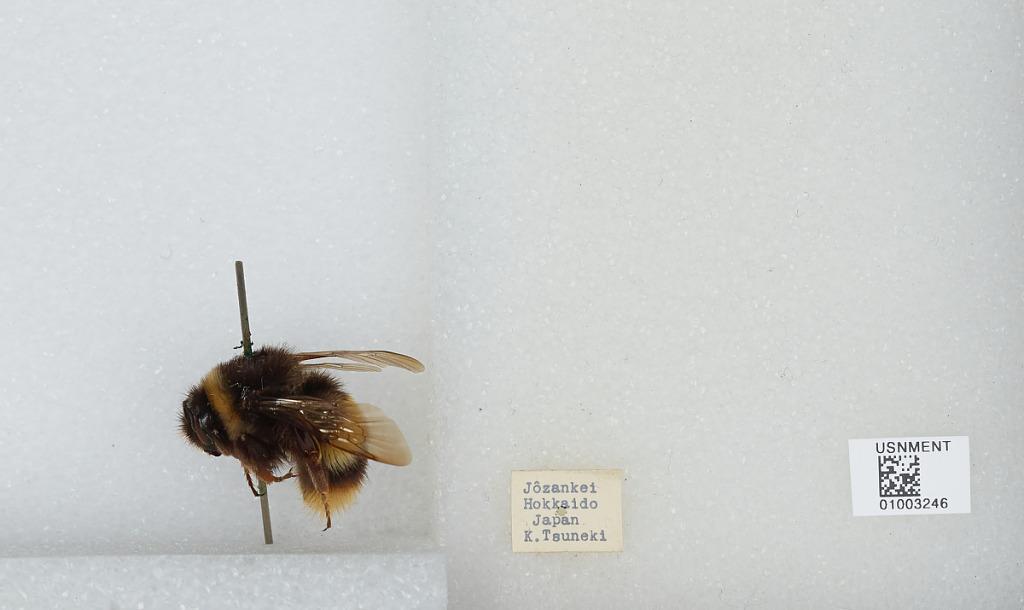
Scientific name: Bombus (Bombus) ignitus Smith
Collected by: K. Tsuneki
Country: Japan
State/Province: Hokkaido
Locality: Jozankei
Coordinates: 42.9692, 141.168